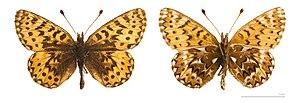
Nacré de l'orcette ♂ - Deux vues du même spécimen Localité: Parc national de Glacier, Montana, Etats-Unis Muséum de Toulouse